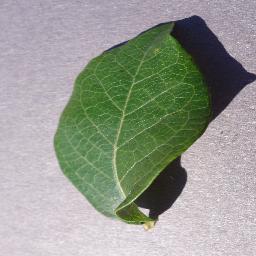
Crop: blueberry
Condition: healthy